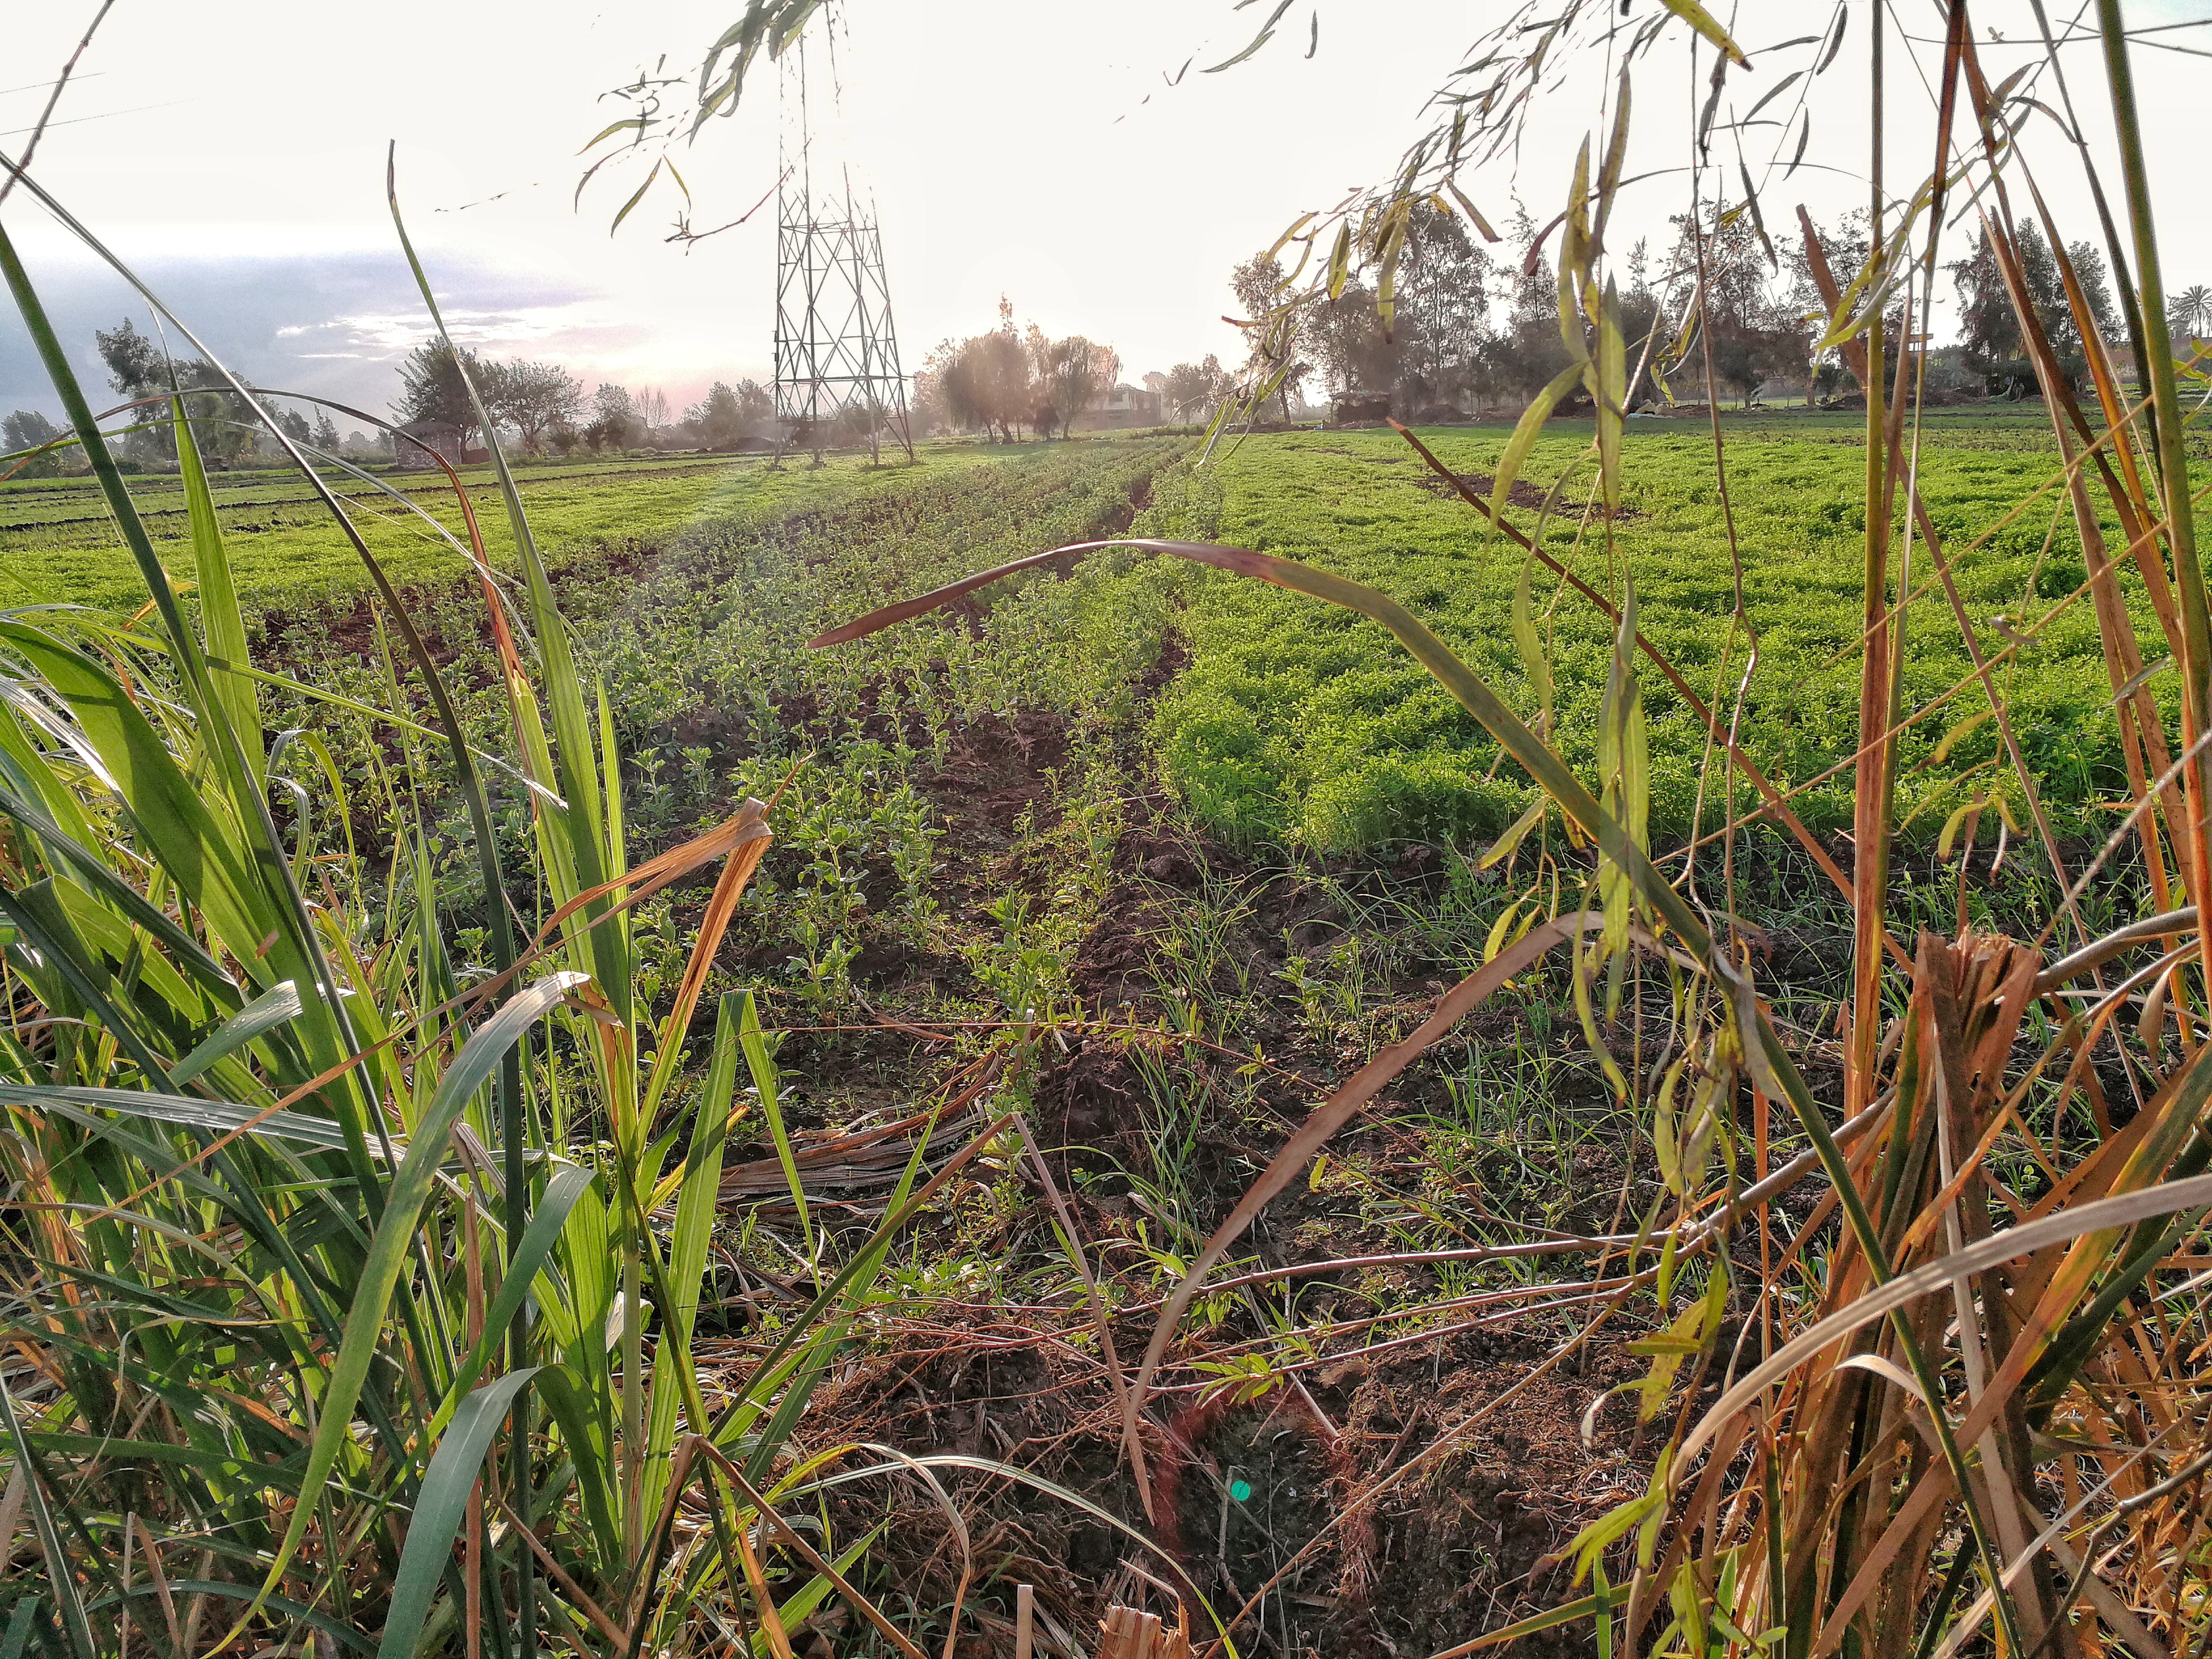
countryside, nature, vegetation, crop, ecosystem, grass, plant, grass family, field, agriculture, shrubland, fen, prairie, soil, rural area, plant community, tree, ecoregion, grassland, plantation